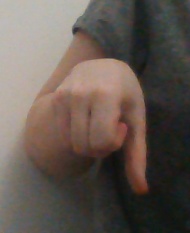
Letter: waw